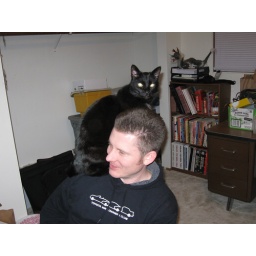
annoying animal pictures. The other room in the house is simply storage. Here is Vyvyan, he's a jerk.